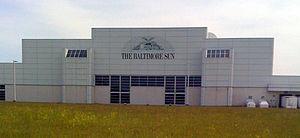
Sur écoute est une série télévisée dramatique criminelle américaine, créée par David Simon et coécrite avec Ed Burns, diffusée sur HBO du 2 juin 2002 au 9 mars 2008. Elle s'étend sur 5 saisons et 60 épisodes. L'idée originelle de la série est de réaliser un drame policier librement inspiré de l'expérience de Burns, ancien officier de la brigade criminelle de la police de Baltimore et professeur d'école publique, et du travail d'investigation de Simon, journaliste et écrivain.